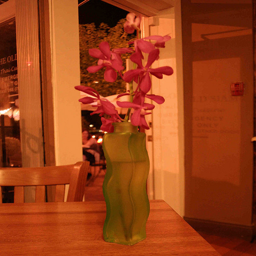
A vase filled with pink flowers sits on a counter top.
Flowers in a wavy glass vase sits on a table.
Green curvy vase on table with pink flowers.
a small green vase filled with pink flowers
a green vase with pink flowers is sitting on a table